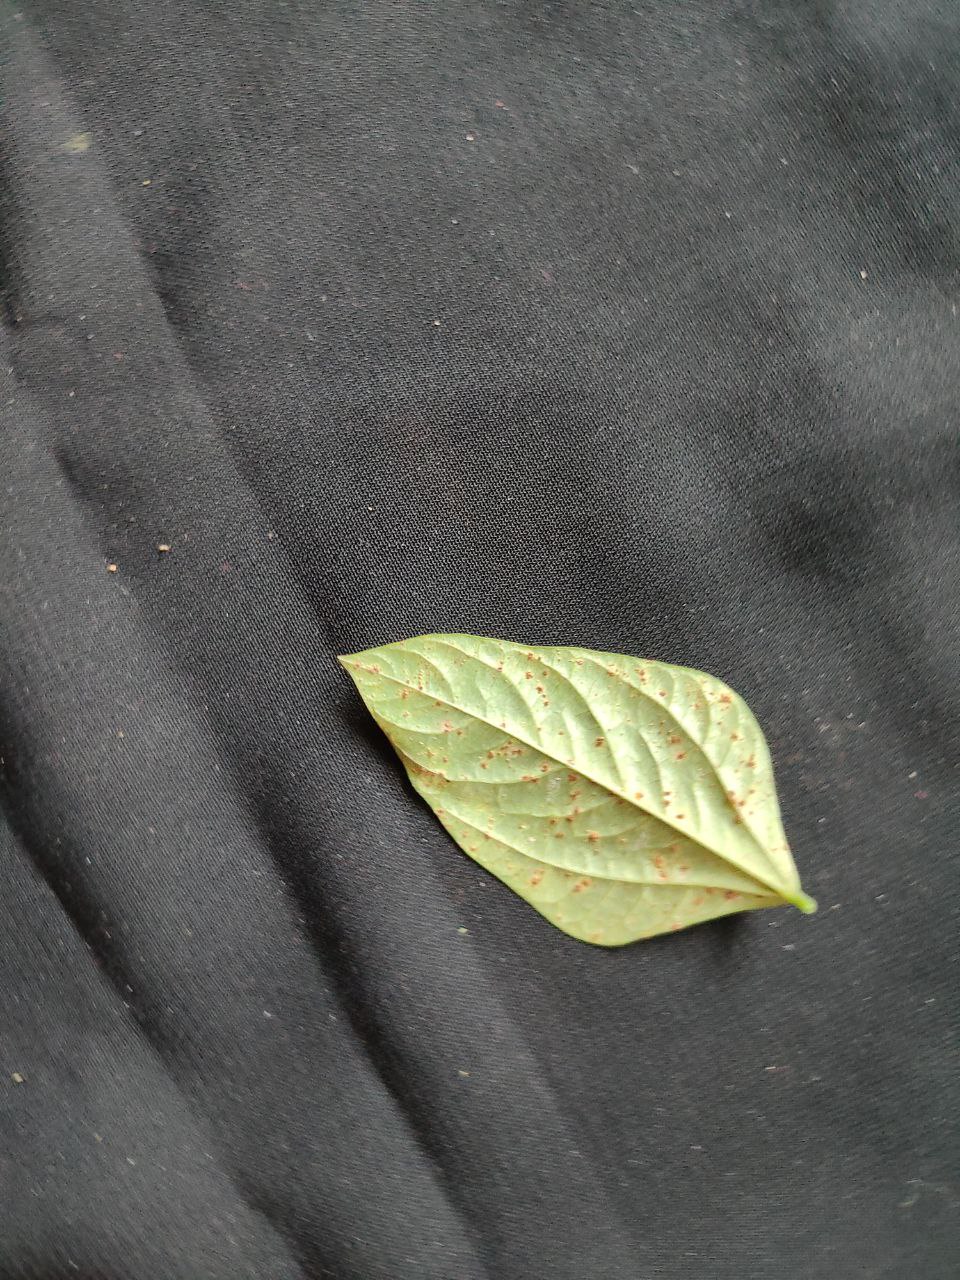
Crop: cowpea
Leaf condition: Septoria leaf spot